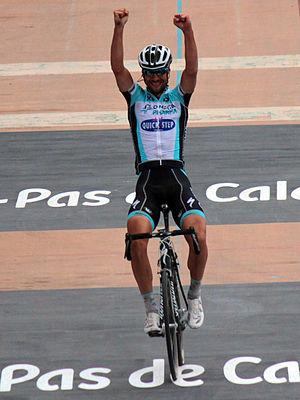
Tom Boonen est un coureur cycliste belge. Professionnel de 2002 à 2017, il a été membre de l'équipe Quick-Step Floors durant 15 ans. Routier-sprinter, il est spécialiste des courses pavées. Il a notamment gagné quatre fois Paris-Roubaix et trois fois le Tour des Flandres, a remporté le maillot vert du Tour de France 2007 et a été champion du monde 2005. Dans le top 100 des meilleurs sportifs du 21e siècle de Marca, il obtient la 82e place.
La 110ᵉ édition de Paris-Roubaix a eu lieu le 8 avril 2012 entre Compiègne et le vélodrome André-Pétrieux de Roubaix. Il s'agit de la dixième épreuve de l'UCI World Tour 2012.
Paris-Roubaix est l'une des plus anciennes courses cyclistes, créée en 1896 par Théodore Vienne après l'ouverture du nouveau vélodrome de Roubaix. Cette classique flandrienne s'est disputée tous les ans jusqu'à nos jours, en mars ou en avril, interrompue seulement par les deux guerres mondiales. Depuis 1966, elle ne part plus de la région parisienne mais de Picardie : de Chantilly de 1966 à 1976 et de Compiègne, depuis 1977, avant de parcourir plus de 250 kilomètres vers le nord.